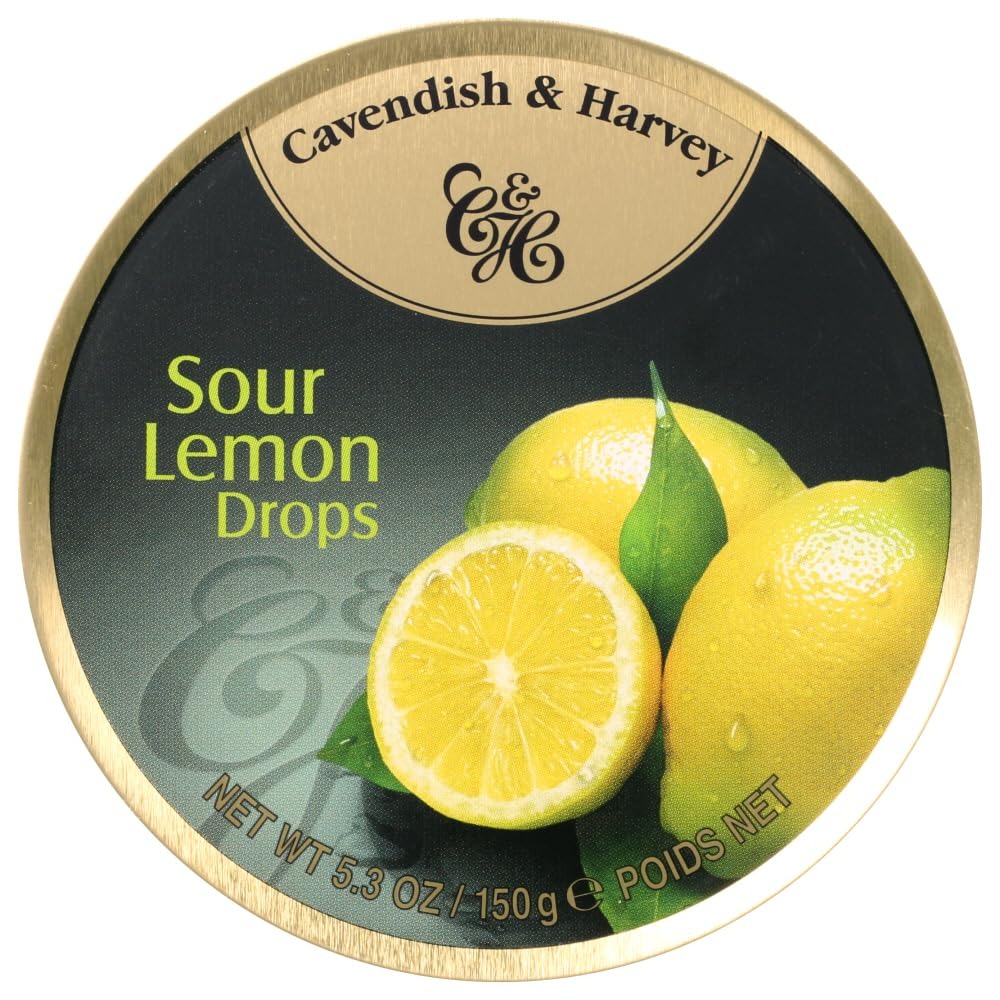
Item Name: Cavendish & Harvey Fruit Tin - Lemon, 5.3-Ounce (Pack of 2) by "Cavendish & Harvey Fruit Tin - Lemon, 5.3-Ounce (Pack of 2)"
Value: 10.6
Unit: Ounce

Price: 7